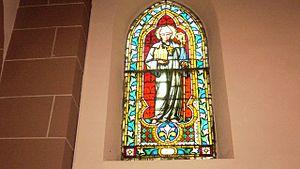
Fulrad ou Fulrade, né en 710 et mort le 16 juillet 784, était le 14ᵉ abbé de Saint-Denis. Il était également conseiller et chapelain des rois carolingiens, puis archiprêtre des royaumes d'Austrasie, de Neustrie et de Bourgogne. Fulrad fut le principal artisan de la fortune immobilière de Saint-Denis. Il obtint d’importants privilèges fiscaux et l’immunité, ce qui devait assurer un développement rapide de l’abbaye. Il fit restituer les biens sécularisés de Charles Martel. Il rattacha enfin au patrimoine de l’abbaye de Saint-Denis ses immenses propriétés en Alsace, Lorraine et en Alémanie, domaines qu’il avait reçus de Pépin le Bref, Carloman et Charlemagne en échange de ses services « d’ordre diplomatique » ainsi que de sa famille ou qu'il avait achetés. Il a été mêlé aux plus grandes affaires du royaume des Francs, dont la soumission du royaume des Lombards et l'avènement de l'empire de Charlemagne.